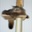
Label: cat